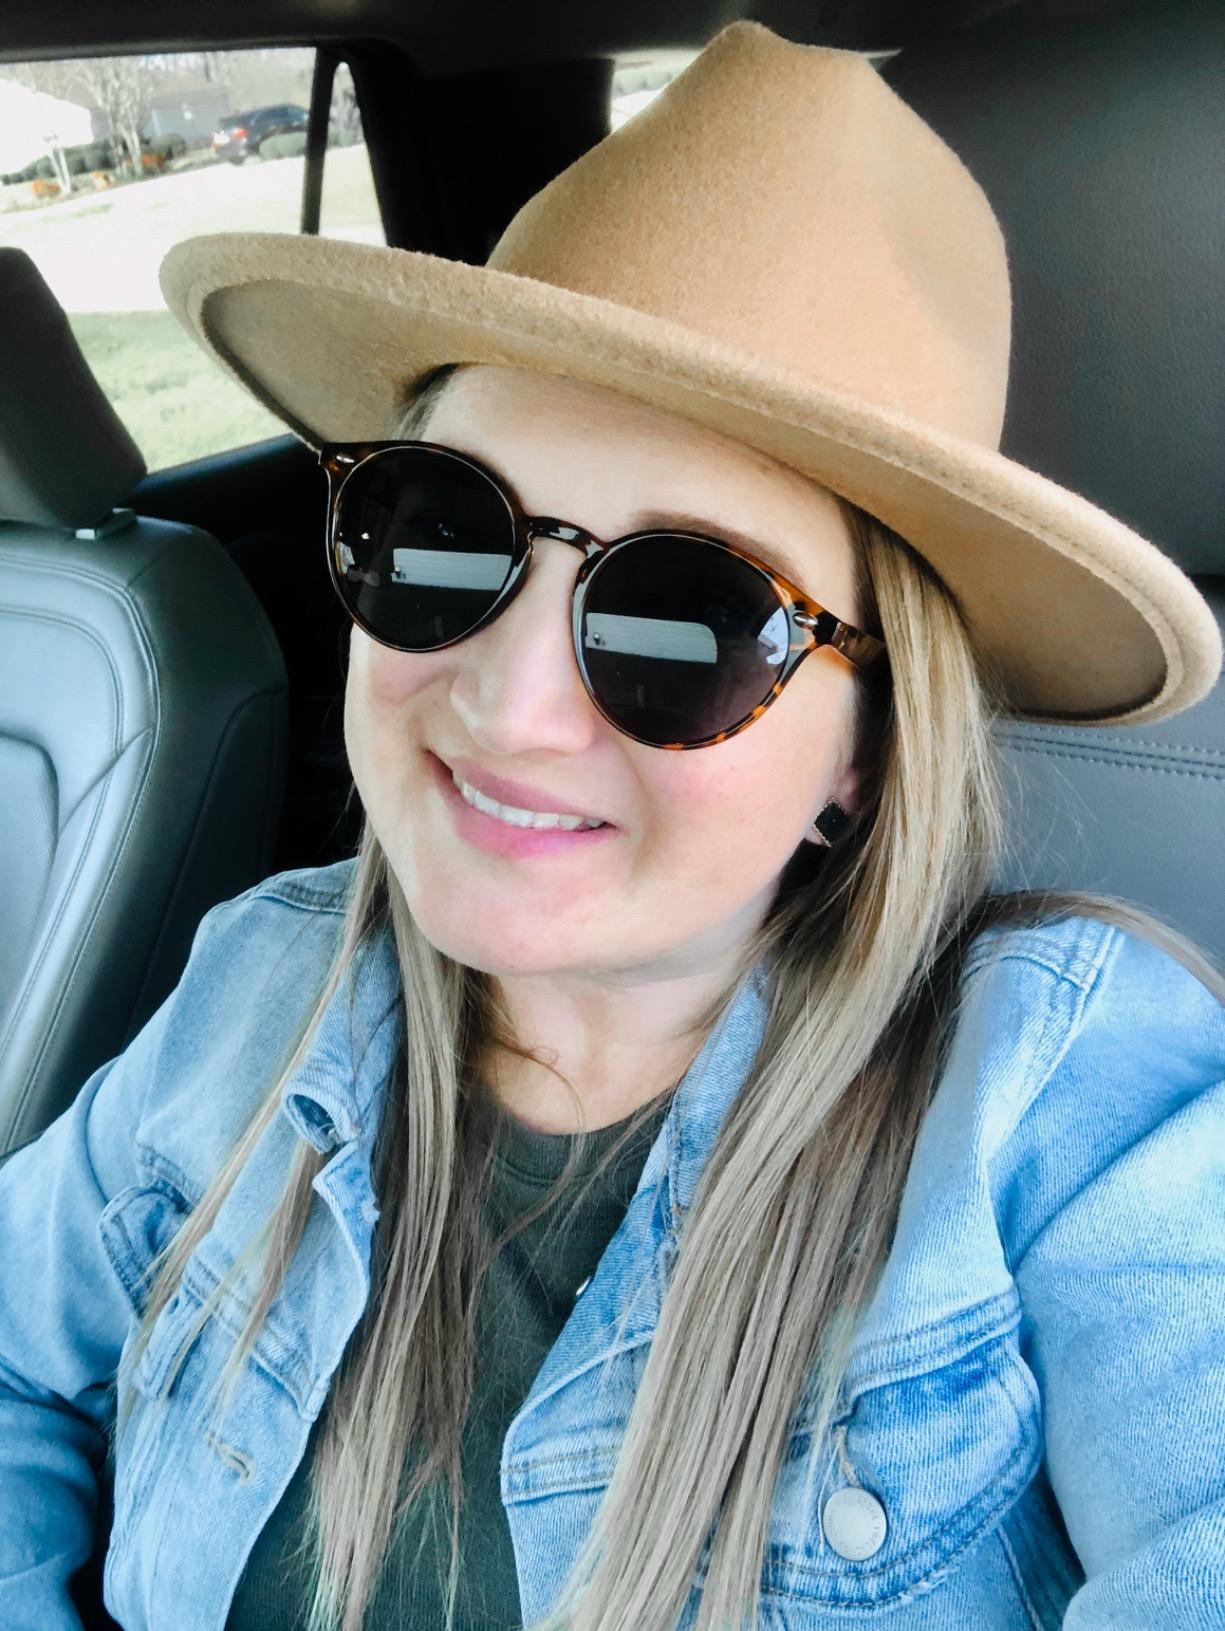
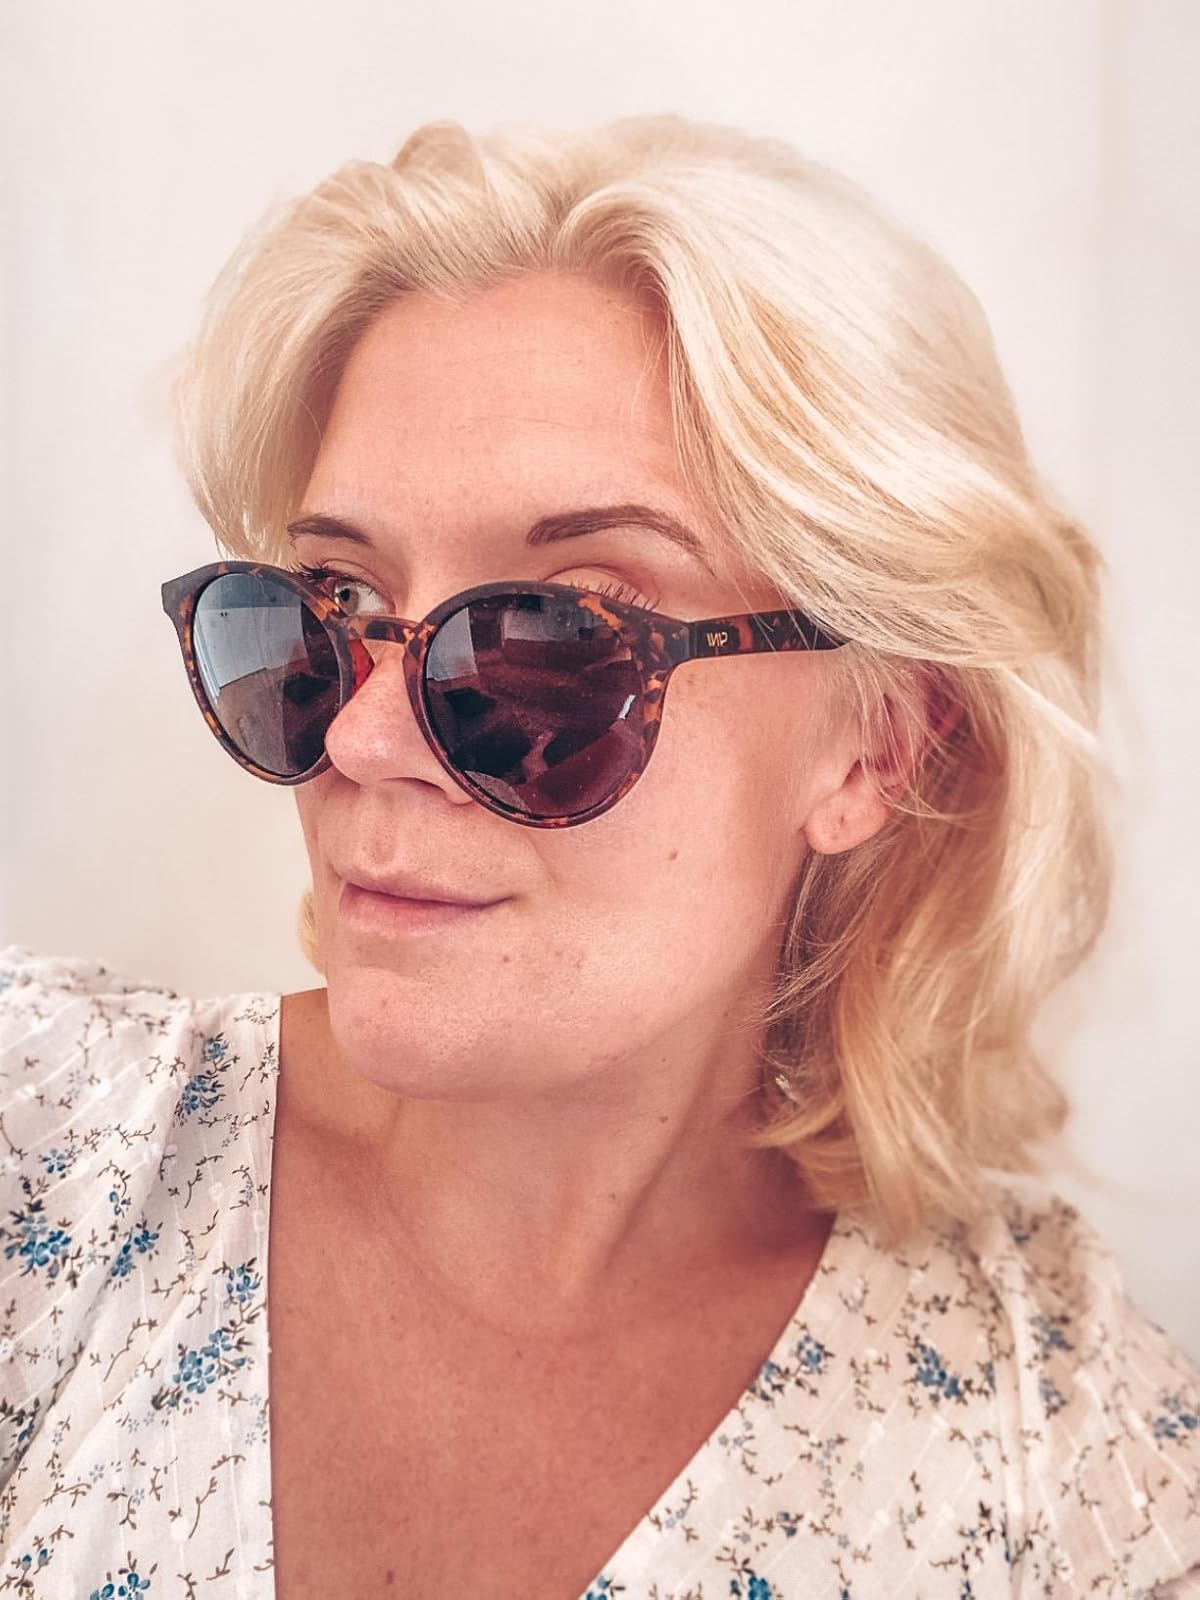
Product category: accessories_sunglasses
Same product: yes